Natural Born Pranksters

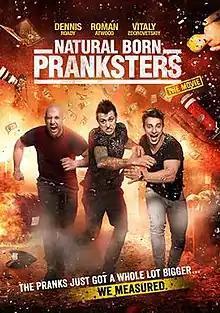

Natural Born Pranksters is a 2016 American comedy film starring YouTuber celebrities Roman Atwood, Dennis Roady, and Vitaly Zdorovetskiy. Their film debut features the trio staging pranks that were too elaborate to put on YouTube. The film was produced by Collective Digital Studios and distributed by Lionsgate. The trio wrote the feature and it was directed by Ben Pluimer and Atwood, in his directorial debut. The film also has numerous cameos by social-media personalities including Jenna Marbles, Furious Pete, Jukka Hildén, Dave England and Tom Mabe.